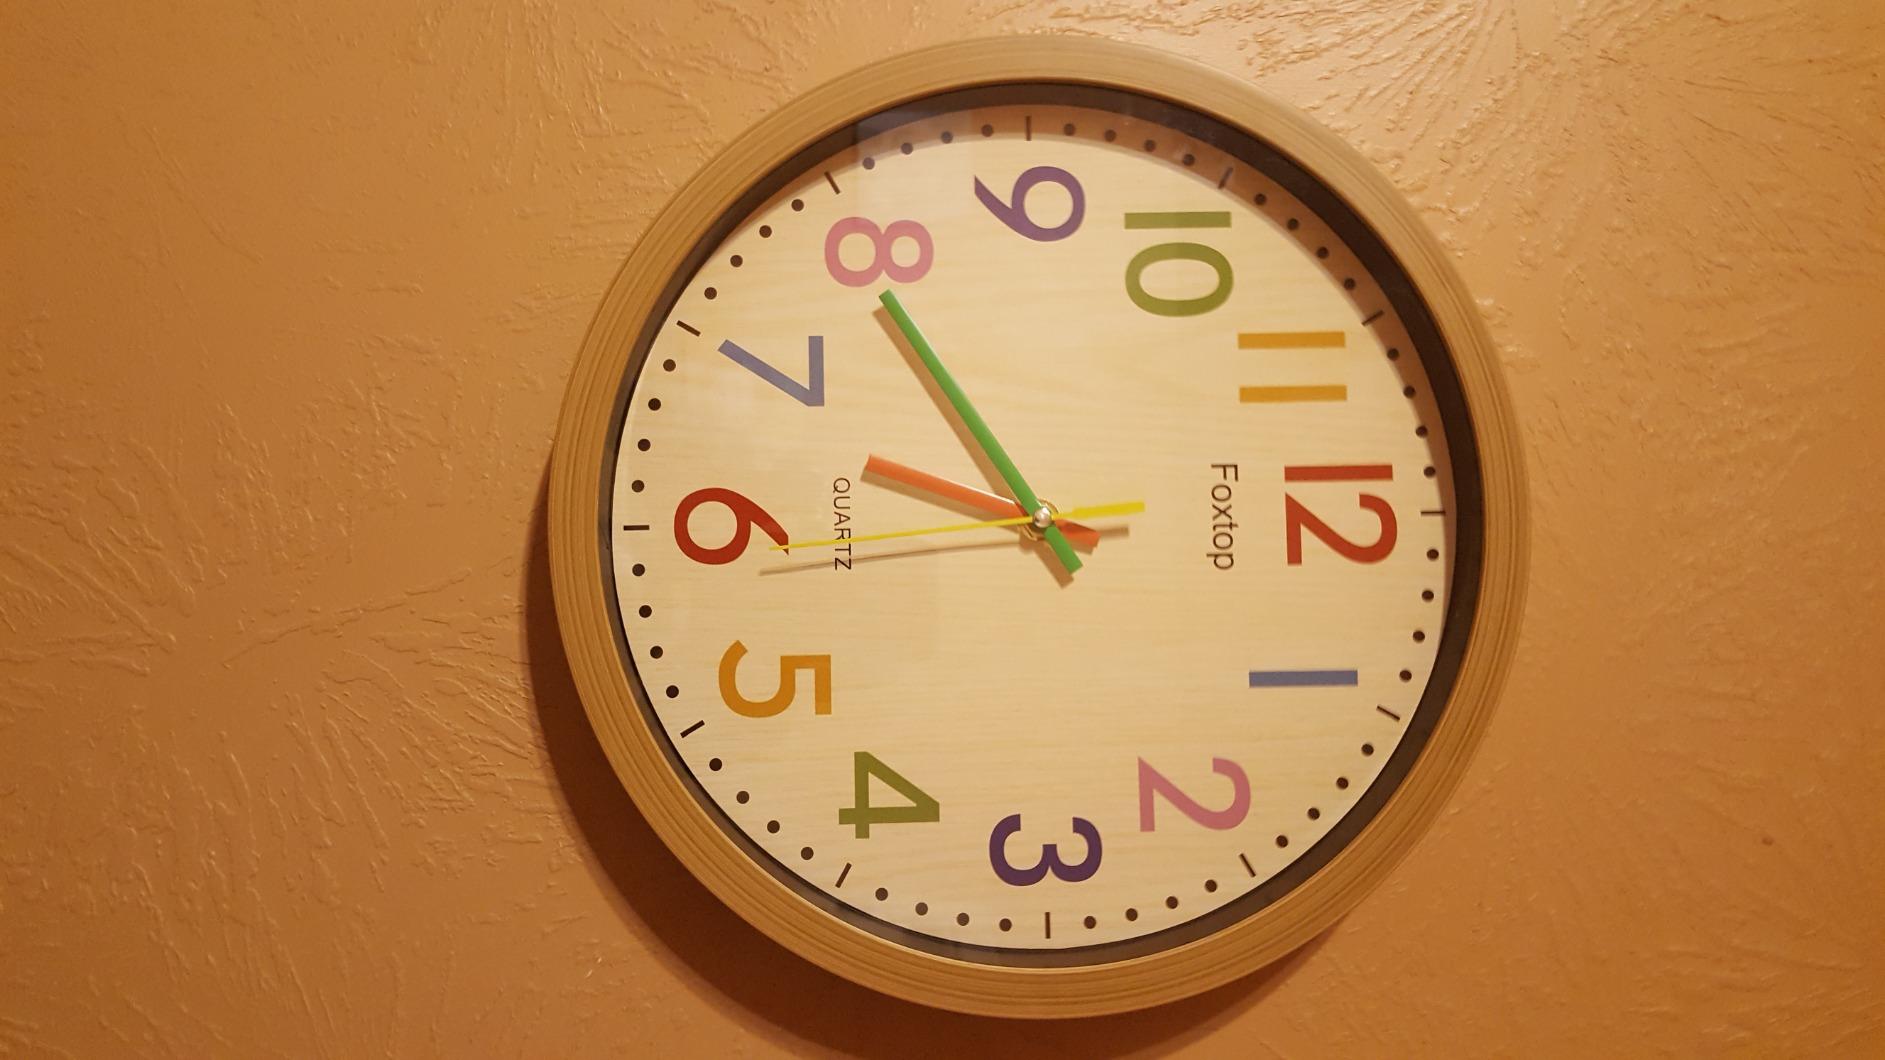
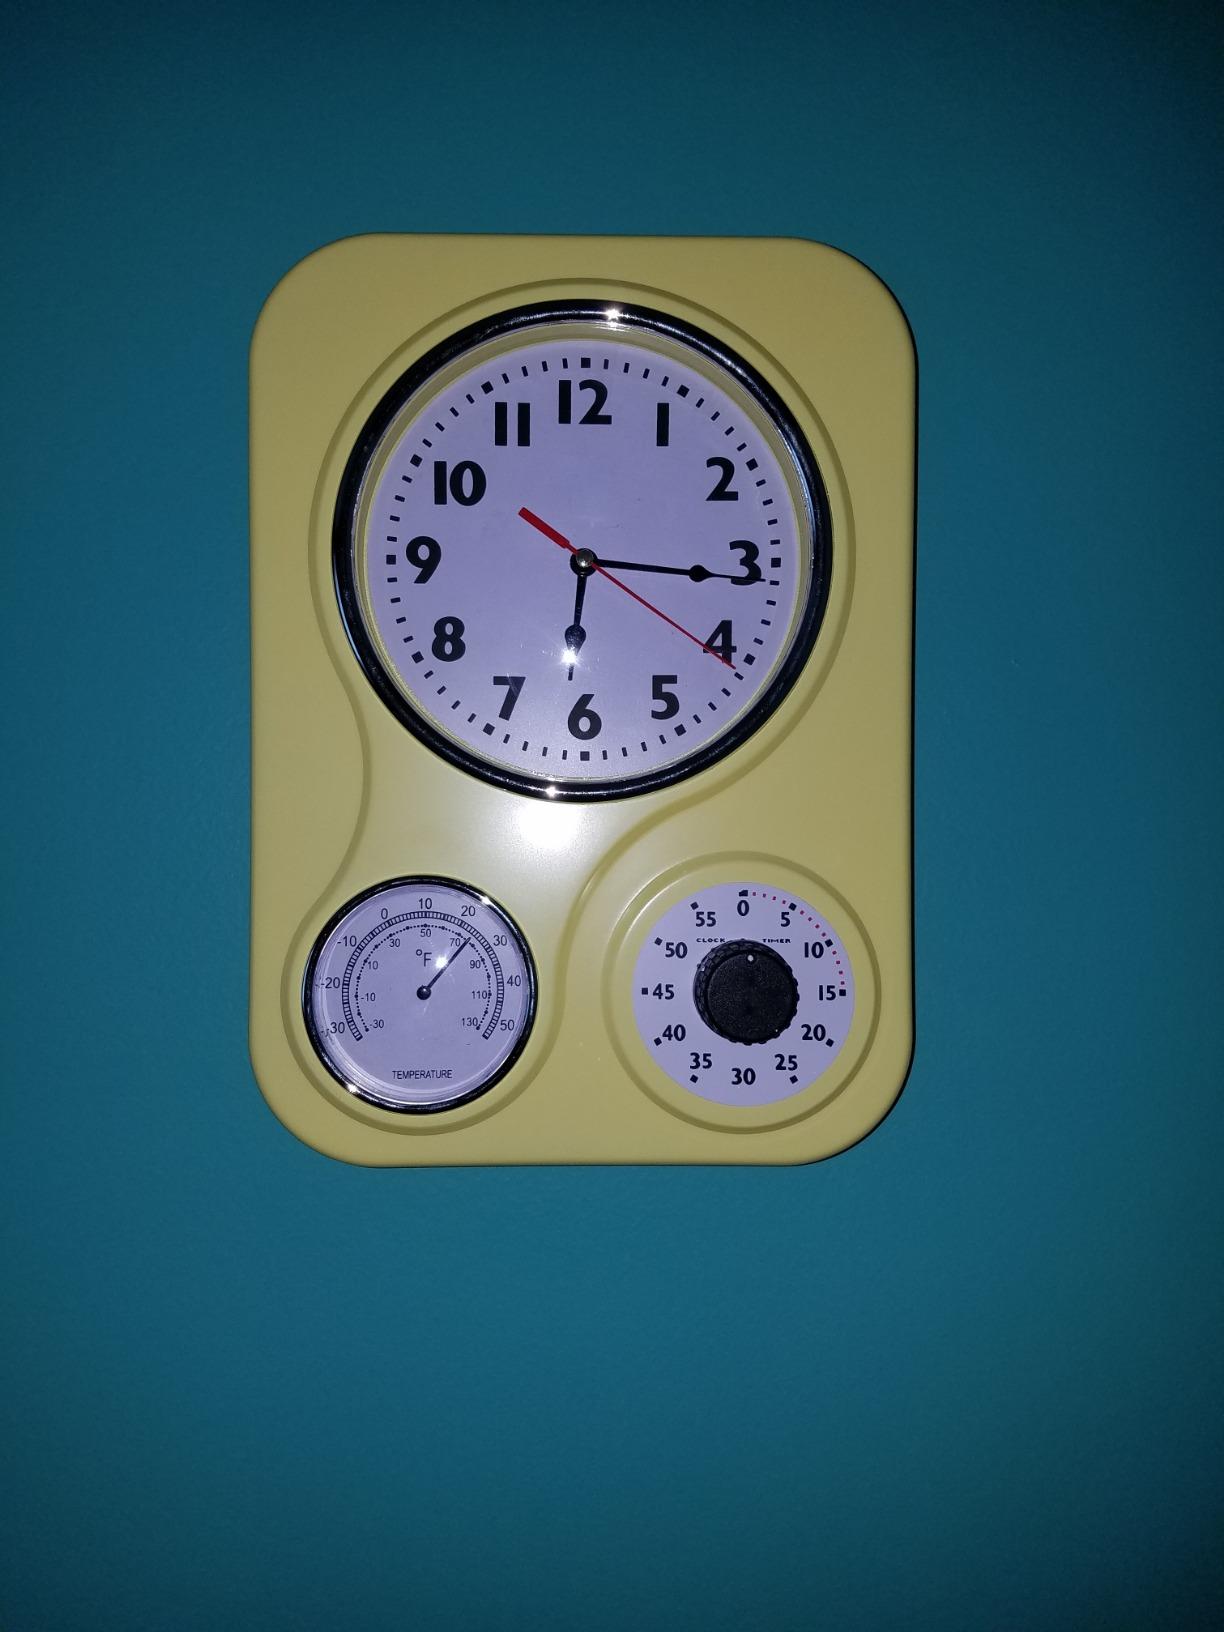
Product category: clock
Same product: no